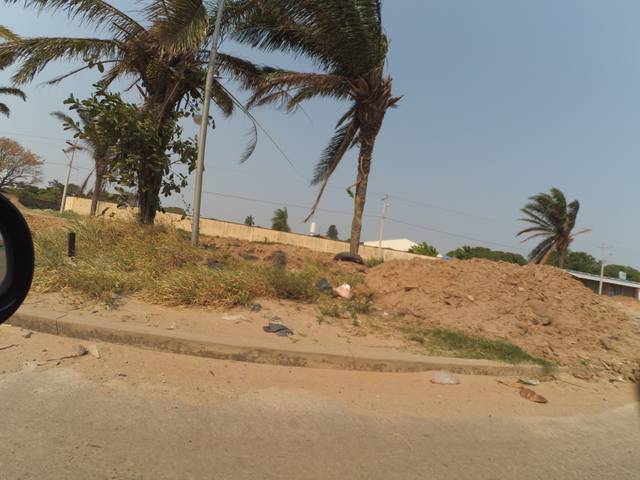
Region: Bolivia
Coordinates: -17.847, -63.208